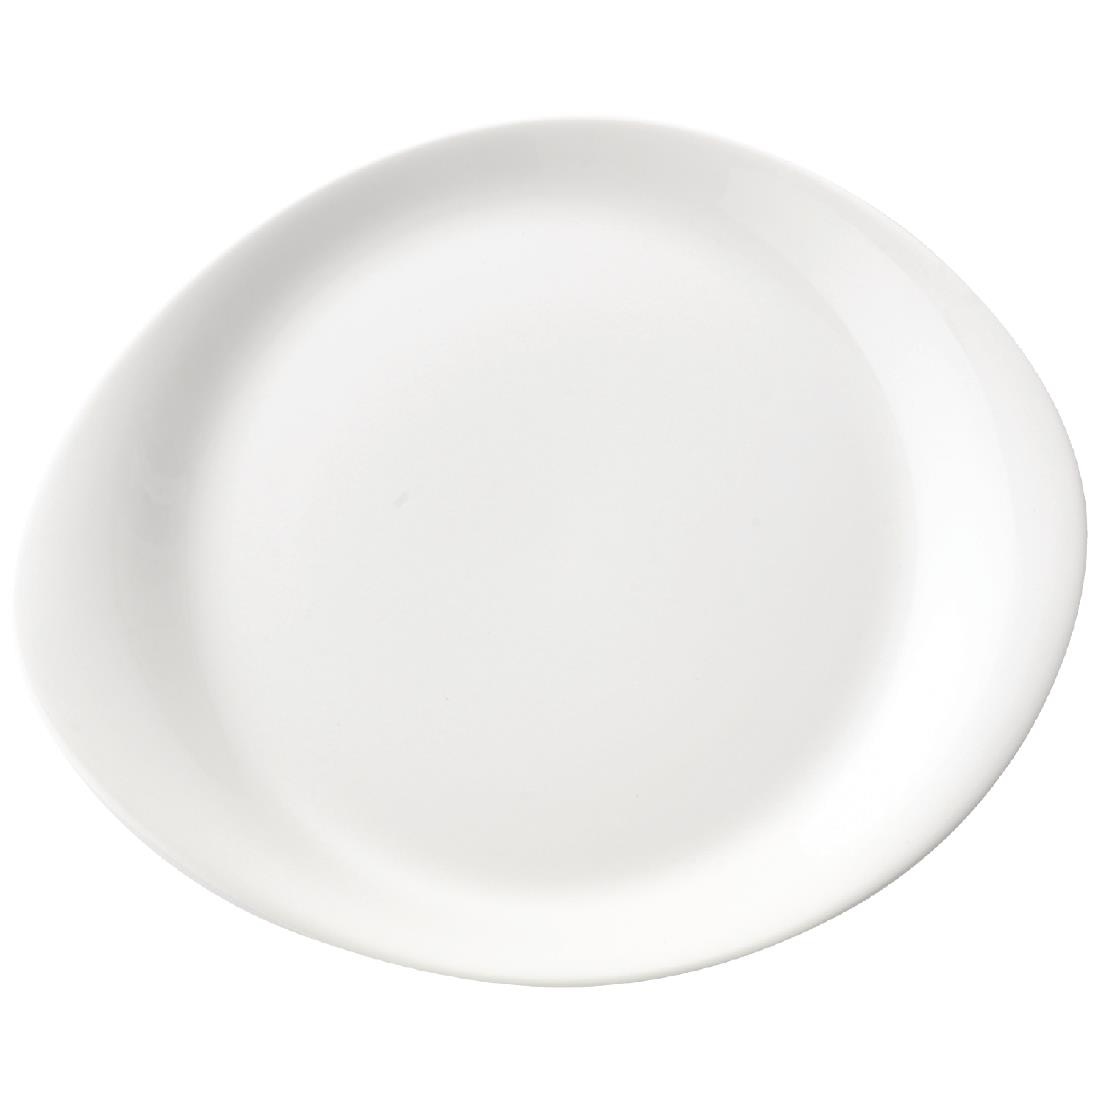
Steelite FreeStyle Plates 250mm (Pack of 12)
DF_710DAYS A new concept in casual dining, FreeStyle is a creative and multifunctional range. Designed to present menus in an exciting and contemporary way, FreeStyle also offers efficient storage, plating, portion control, heat retention and ease of use. Porcelain
Brand: STEELITE
Category: Business & Industrial > Food Service > Disposable Tableware > Disposable Plates